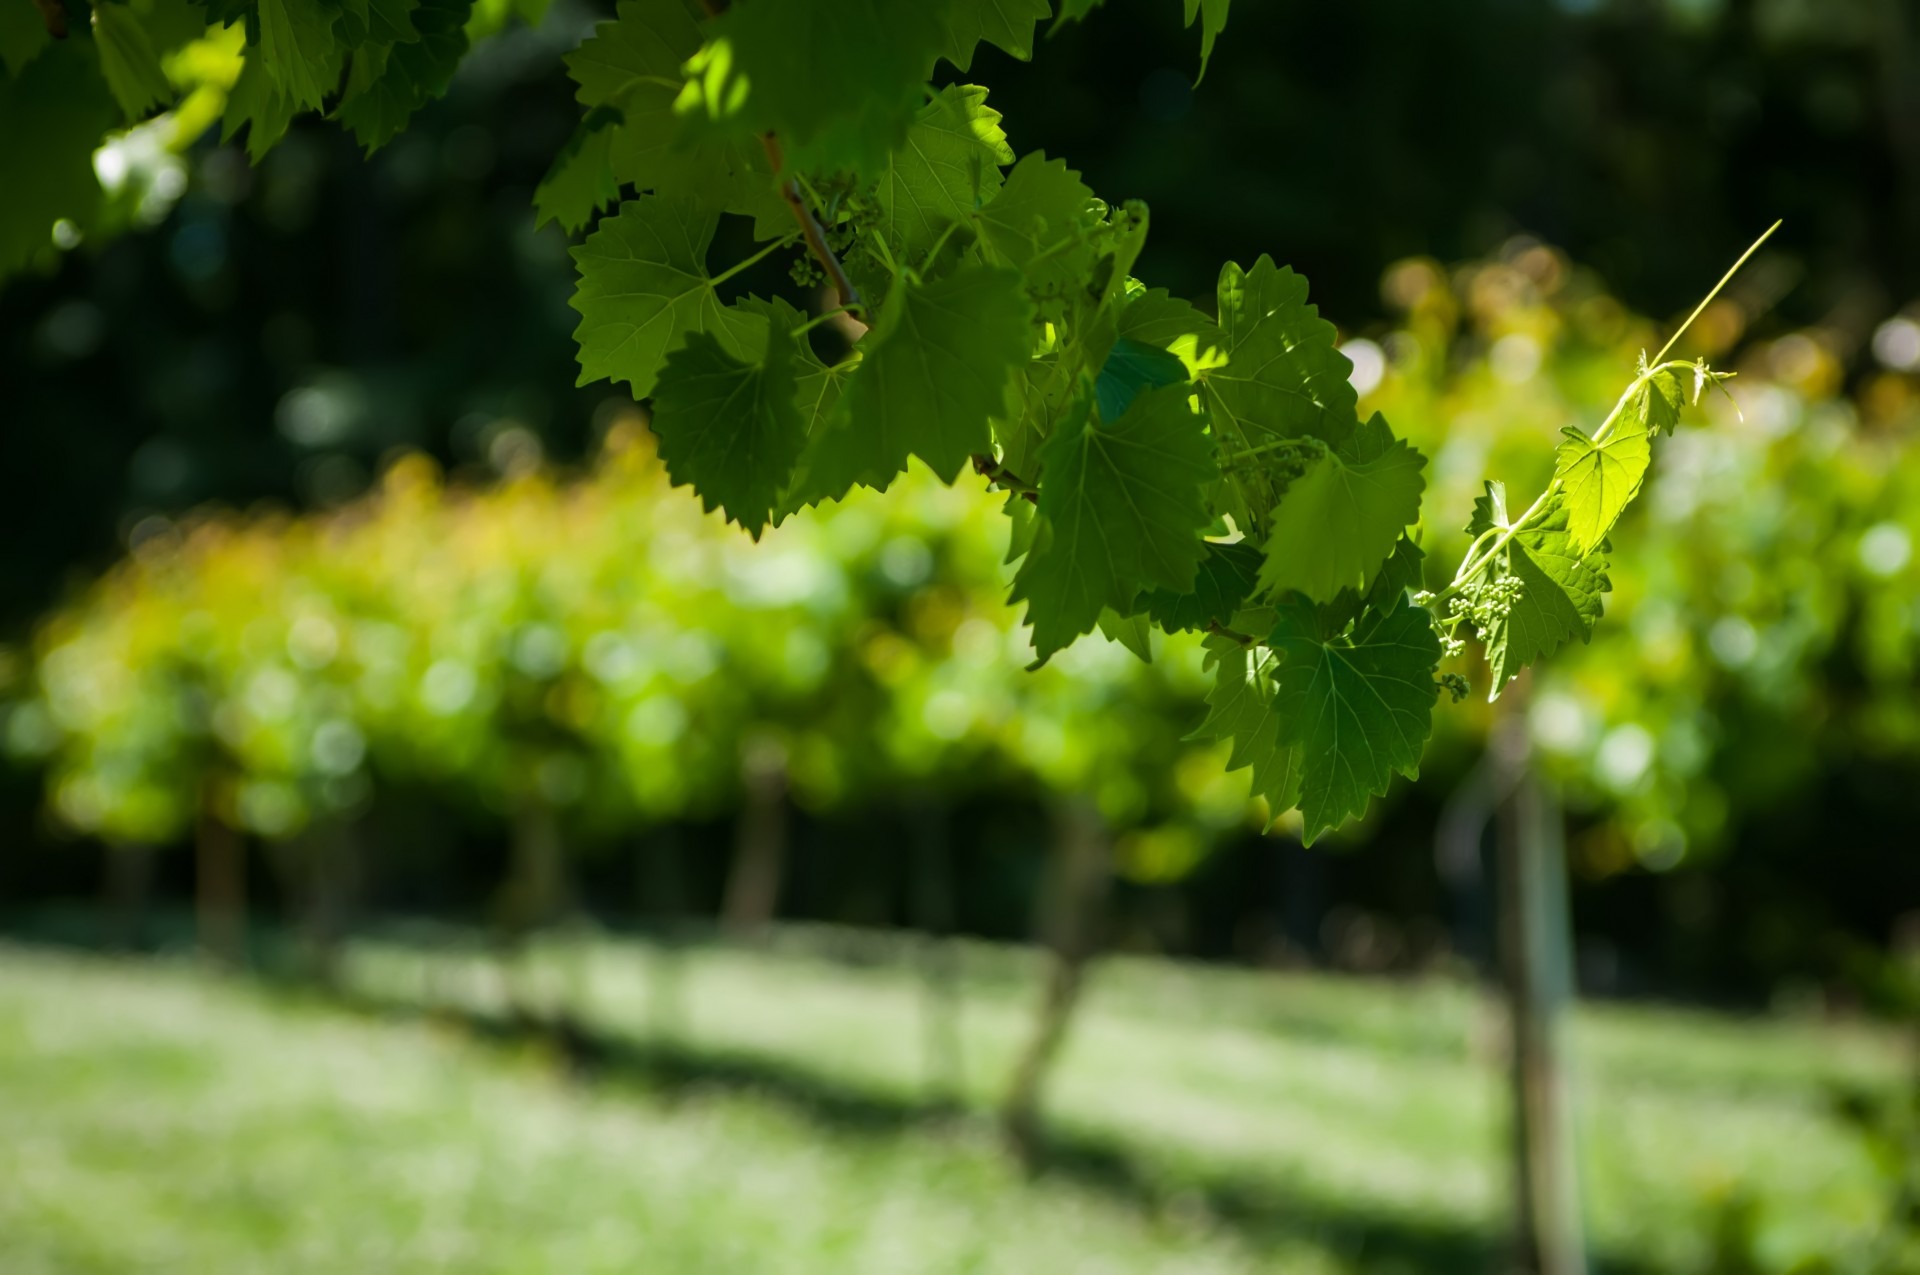
tree, nature, grass, branch, growth, plant, grape, vineyard, field, farm, fruit, countryside, sunlight, leaf, flower, view, country, food, green, harvest, produce, crop, grow, autumn, fresh, botany, industry, agriculture, garden, agricultural, close up, grapevine, shrub, growing, new, germany, day, evening sun, mosel, rural area, flowering plant, vitis, woody plant, land plant, grapevine family